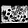
Label: Bag